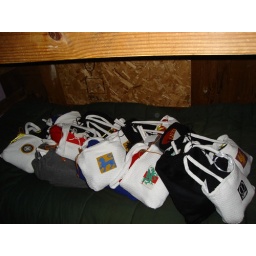
All the pretty gift bags in a row, cross-stitched slip embroidered bags by Maeve and Susanna hold Elspet's glass tumblers.